Buenos Aires

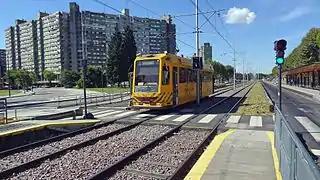
Materfer tram at General Savio station of the Premetro

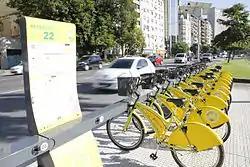
EcoBici

Primary education comprises grades 1–7. Most primary schools in the city still adhere to the traditional seven-year primary school, but kids can do grades 1–6 if their high school lasts 6 years, such as ORT Argentina. Secondary education in Argentina is called "Polimodal" (having multiple modes) since it allows the student to choose their orientation. Polimodal is usually 3 years of schooling, although some schools have a fourth year. Before entering the first year of polimodal, students choose an orientation from among five specializations. Some high schools depend on the University of Buenos Aires, and these require an admission course when students are taking the last year of high school. These high schools are ILSE, CNBA, Escuela Superior de Comercio Carlos Pellegrini and Escuela de Educación Técnica Profesional en Producción Agropecuaria y Agroalimentaria (School of Professional Technique Education in Agricultural and Agrifood Production). The last two do have a specific orientation. In December 2006 the Chamber of Deputies of the Argentine Congress passed a new National Education Law restoring the old system of primary followed by secondary education, making secondary education obligatory and a right, and increasing the length of compulsory education to 13 years. The government vowed to put the law in effect gradually, starting in 2007.